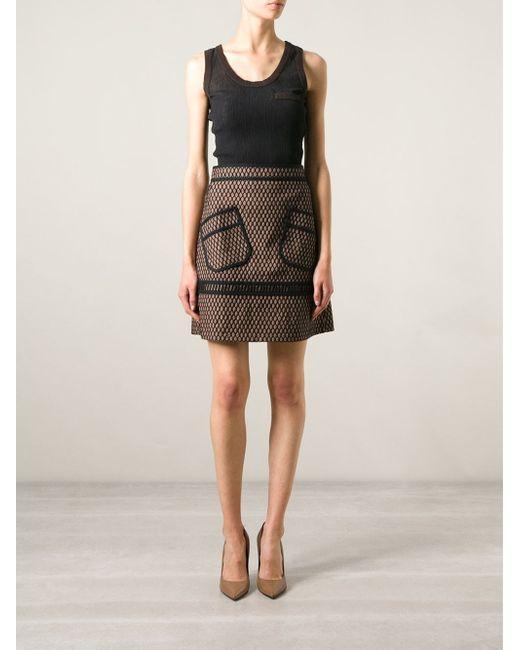
Schwarzes Oberteil und ein brauner Rock mit Taschen